Alice Springs Telegraph Station

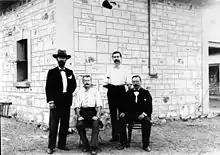
Staff at the Alice Springs Telegraph Station

The station closed in 1932 following the construction of a new post office. It was then used as an institution for "half-caste" Aboriginal children known as The Bungalow, which was moved there from Jay Creek. An area of including the telegraph station was proclaimed an Aboriginal reserve by the Department of Native Affairs on 8 December 1932. Its purpose was to provide residence and education services to part-Aboriginal children ("half-castes").